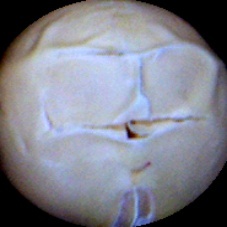
Label: Skin-damaged